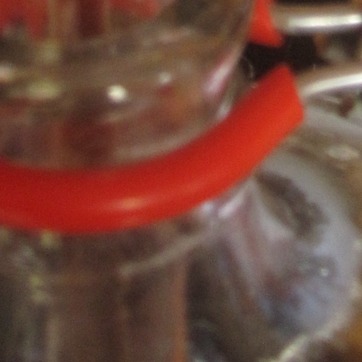
Material: plastic